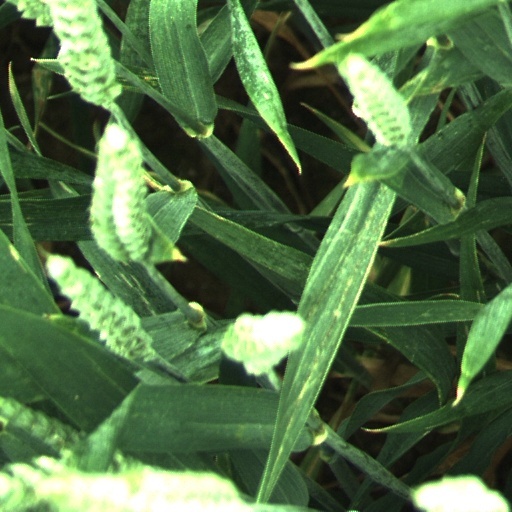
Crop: wheat